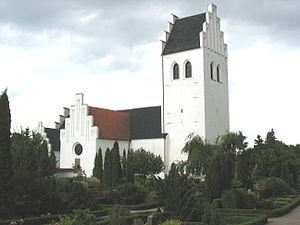
Herfølge est un quartier de la ville de Køge, à 5 kilomètres au sud du centre-ville.